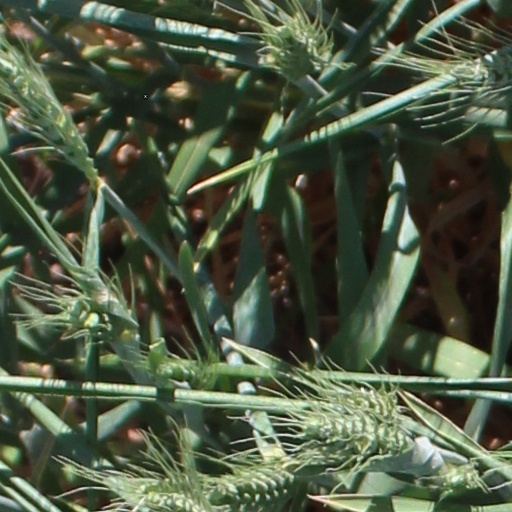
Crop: wheat